MIMO

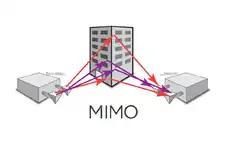
MIMO exploits multipath propagation to multiply link capacity.

Multiple-Input and Multiple-Output (MIMO) is a wireless technology that multiplies the capacity of a radio link using multiple transmit and receive antennas. MIMO has become a core technology for broadband wireless communications, including mobile standards—4G WiMAX (802.16 e, m), and 3GPP 4G LTE and 5G NR, as well as Wi-Fi standards- IEEE 802.11n, ac, and ax.